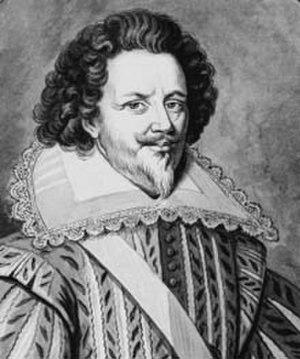
maréchal de France (1557-1629) Artist AnonymousTitle Français
Urbain de Laval Bois-Dauphin, marquis de Sablé et seigneur de Bois-Dauphin, Précigné, d'Aunay et de Saint-Aubin, etc., comte de Bresteau au Maine, est un homme de guerre et diplomate français.
Cette page recense, par règne ou mandat politique, les personnalités élevées à la dignité de maréchal de France, grand office de la couronne de France, leur portrait et leurs armoiries.